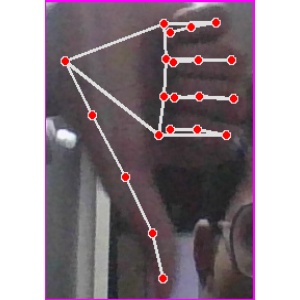
अक्षर: फ